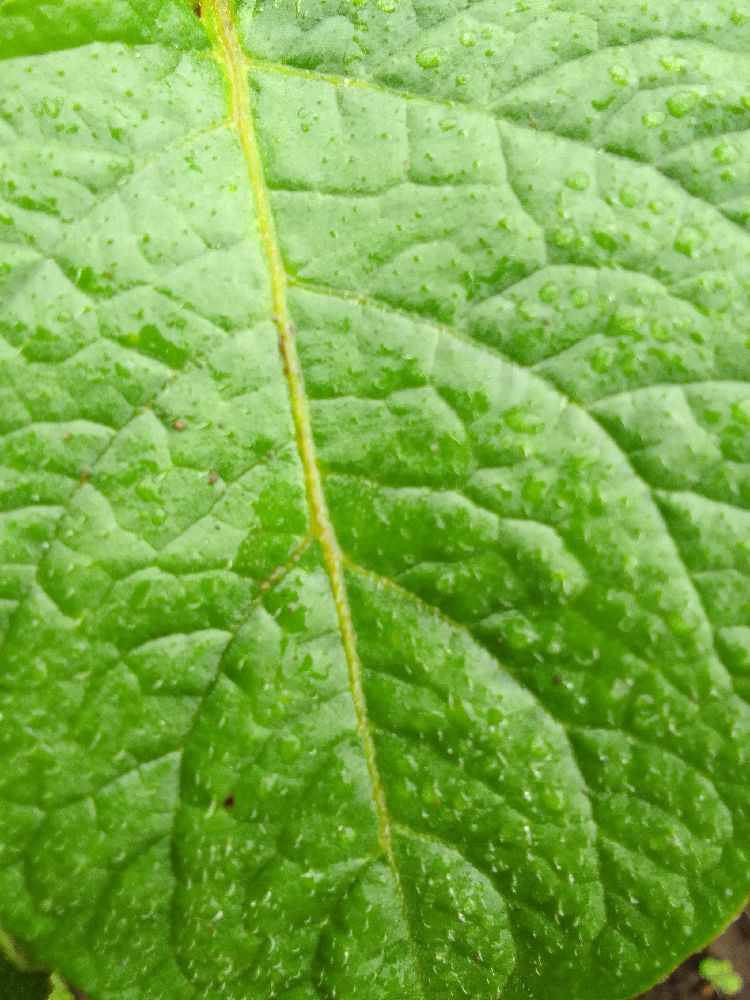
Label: Healthy